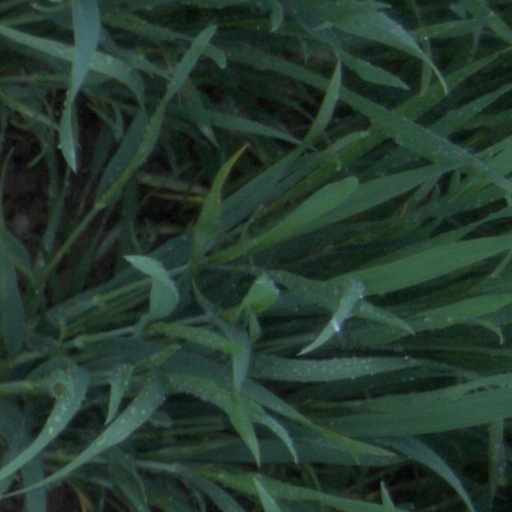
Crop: wheat